Zatyshshia

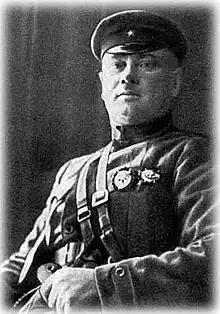
Grigory Kotovsky

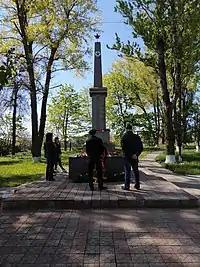
Monument to the inhabitants of Zatyshshia who died in the war (1964)

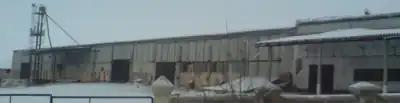
Interdistrict commodity base (1960-s)

As a result of the peaceful division of this territory, Zatyshshia became the extreme point of controlled Armed Forces of South Russia, which came from the south. AFSR sent 326 well-armed soldiers here. They had 2 guns, 16 machine guns, 380 horses, a train with 29 cars. The commander of the group was Captain Lyashkov. The group sent by the Ukrainian People's Republic stopped at Perekhrestove station, the closest north of Zatyshshia. There were more than 300 soldiers in the group, but less than a third of them were armed. The regiment had three machine guns, one of which was defective. The group was commanded by Colonel Mykola Arkas. The first contacts between the representatives of the two armies were quite peaceful. The commanders met and assured each other of friendship and alliance. But a few days later, on the night of September 14, for contradictory reasons and under contradictory circumstances, Ukrainian soldiers captured and disarmed the White Army. Captain Lyashkov, who was convinced of Arkas's peacefulness and therefore did not take security measures, publicly shot himself. Arkas ordered to bury him with honors. On the same day, the commander of the White Army, Anton Denikin, ordered an offensive against the UPR Army. It was accepted to consider that the outbreak of war was more favorable to the "White" Army, so Mykola Arkas was declared a traitor by order of the army of the UPR. Most of his regiment later returned to the UPR army. Hetman Pavlo Skoropadskyi, who was personally acquainted with Arkas, described this episode in detail in his memoirs.